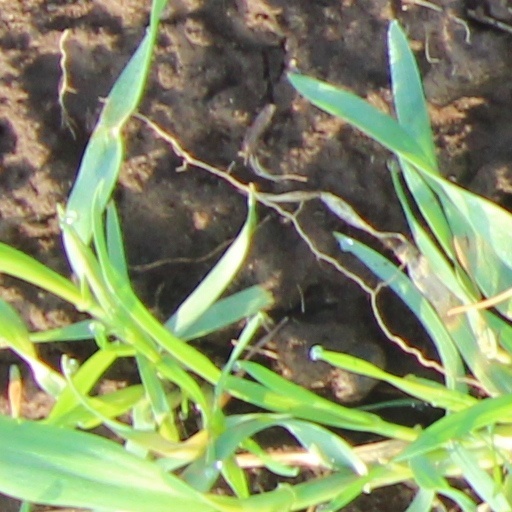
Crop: wheat